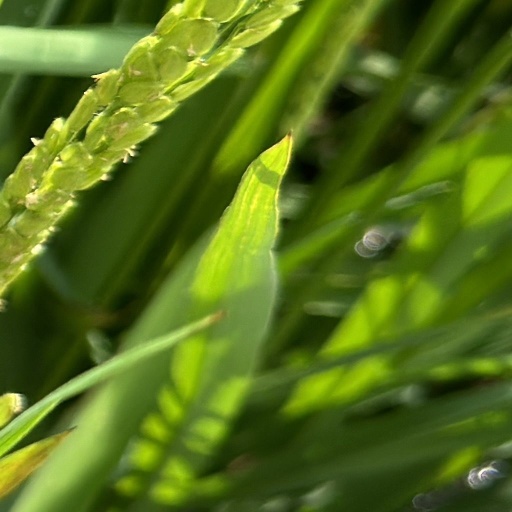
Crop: rice